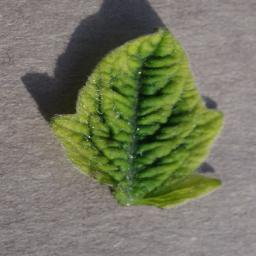
Label: Tomato___Tomato_Yellow_Leaf_Curl_Virus